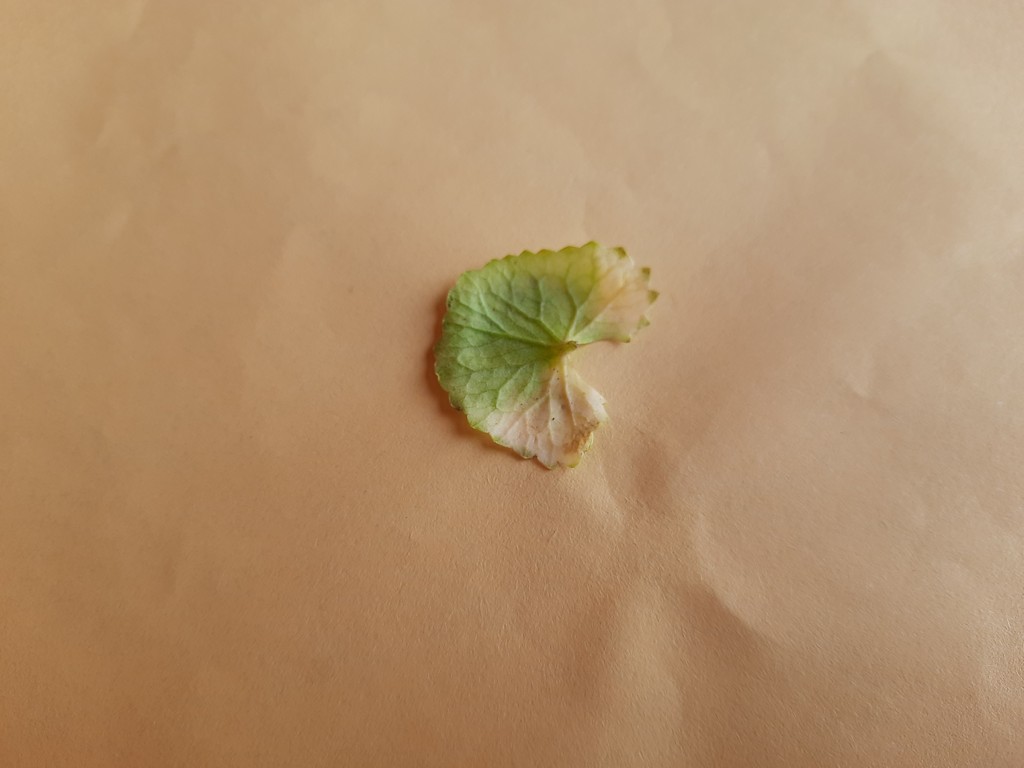
Label: Unhealthy